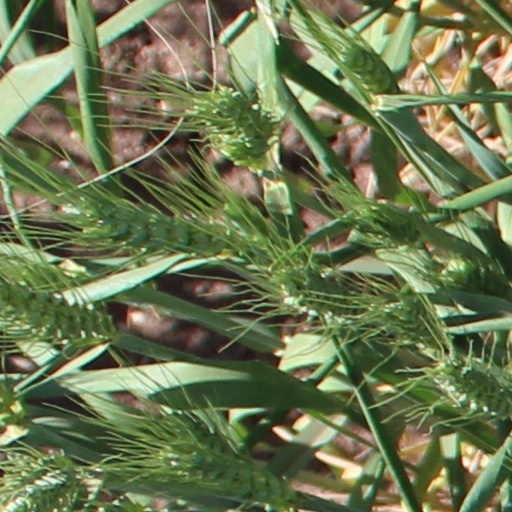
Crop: wheat